Banchō Seisaku Kenkyūjo

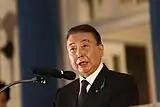

In October 2012, Komura was replaced by Oshima as leader of the faction, and thus the Oshima faction was then established. For a long period of time after this, Komura still continued to hold an important position as the LDP's vice president.